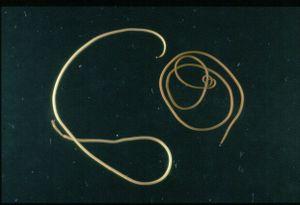
Paragordius tricuspidatus est une espèce de parasites appartenant aux nématomorphes, connue pour la manipulation qu'il exerce sur son hôte principal, le grillon des bois.
Les Céphalorhynques /sefalorẽk/ constituent un phylum d'animaux primitifs.
Les nématomorphes sont des vers non-segmentés au corps cylindrique. Ils sont extrêmement longs et fins. Leur tête est de même largeur que le corps. Ils mesurent en moyenne de 0.5 à 2,5 mm de diamètre pour 10 à 70 cm de longueur, la femelle étant plus longue que le mâle. Ils sont aussi appelés vers gordiens à cause de l'impression qu'ils donnent de faire des nœuds compliqués avec leur corps.